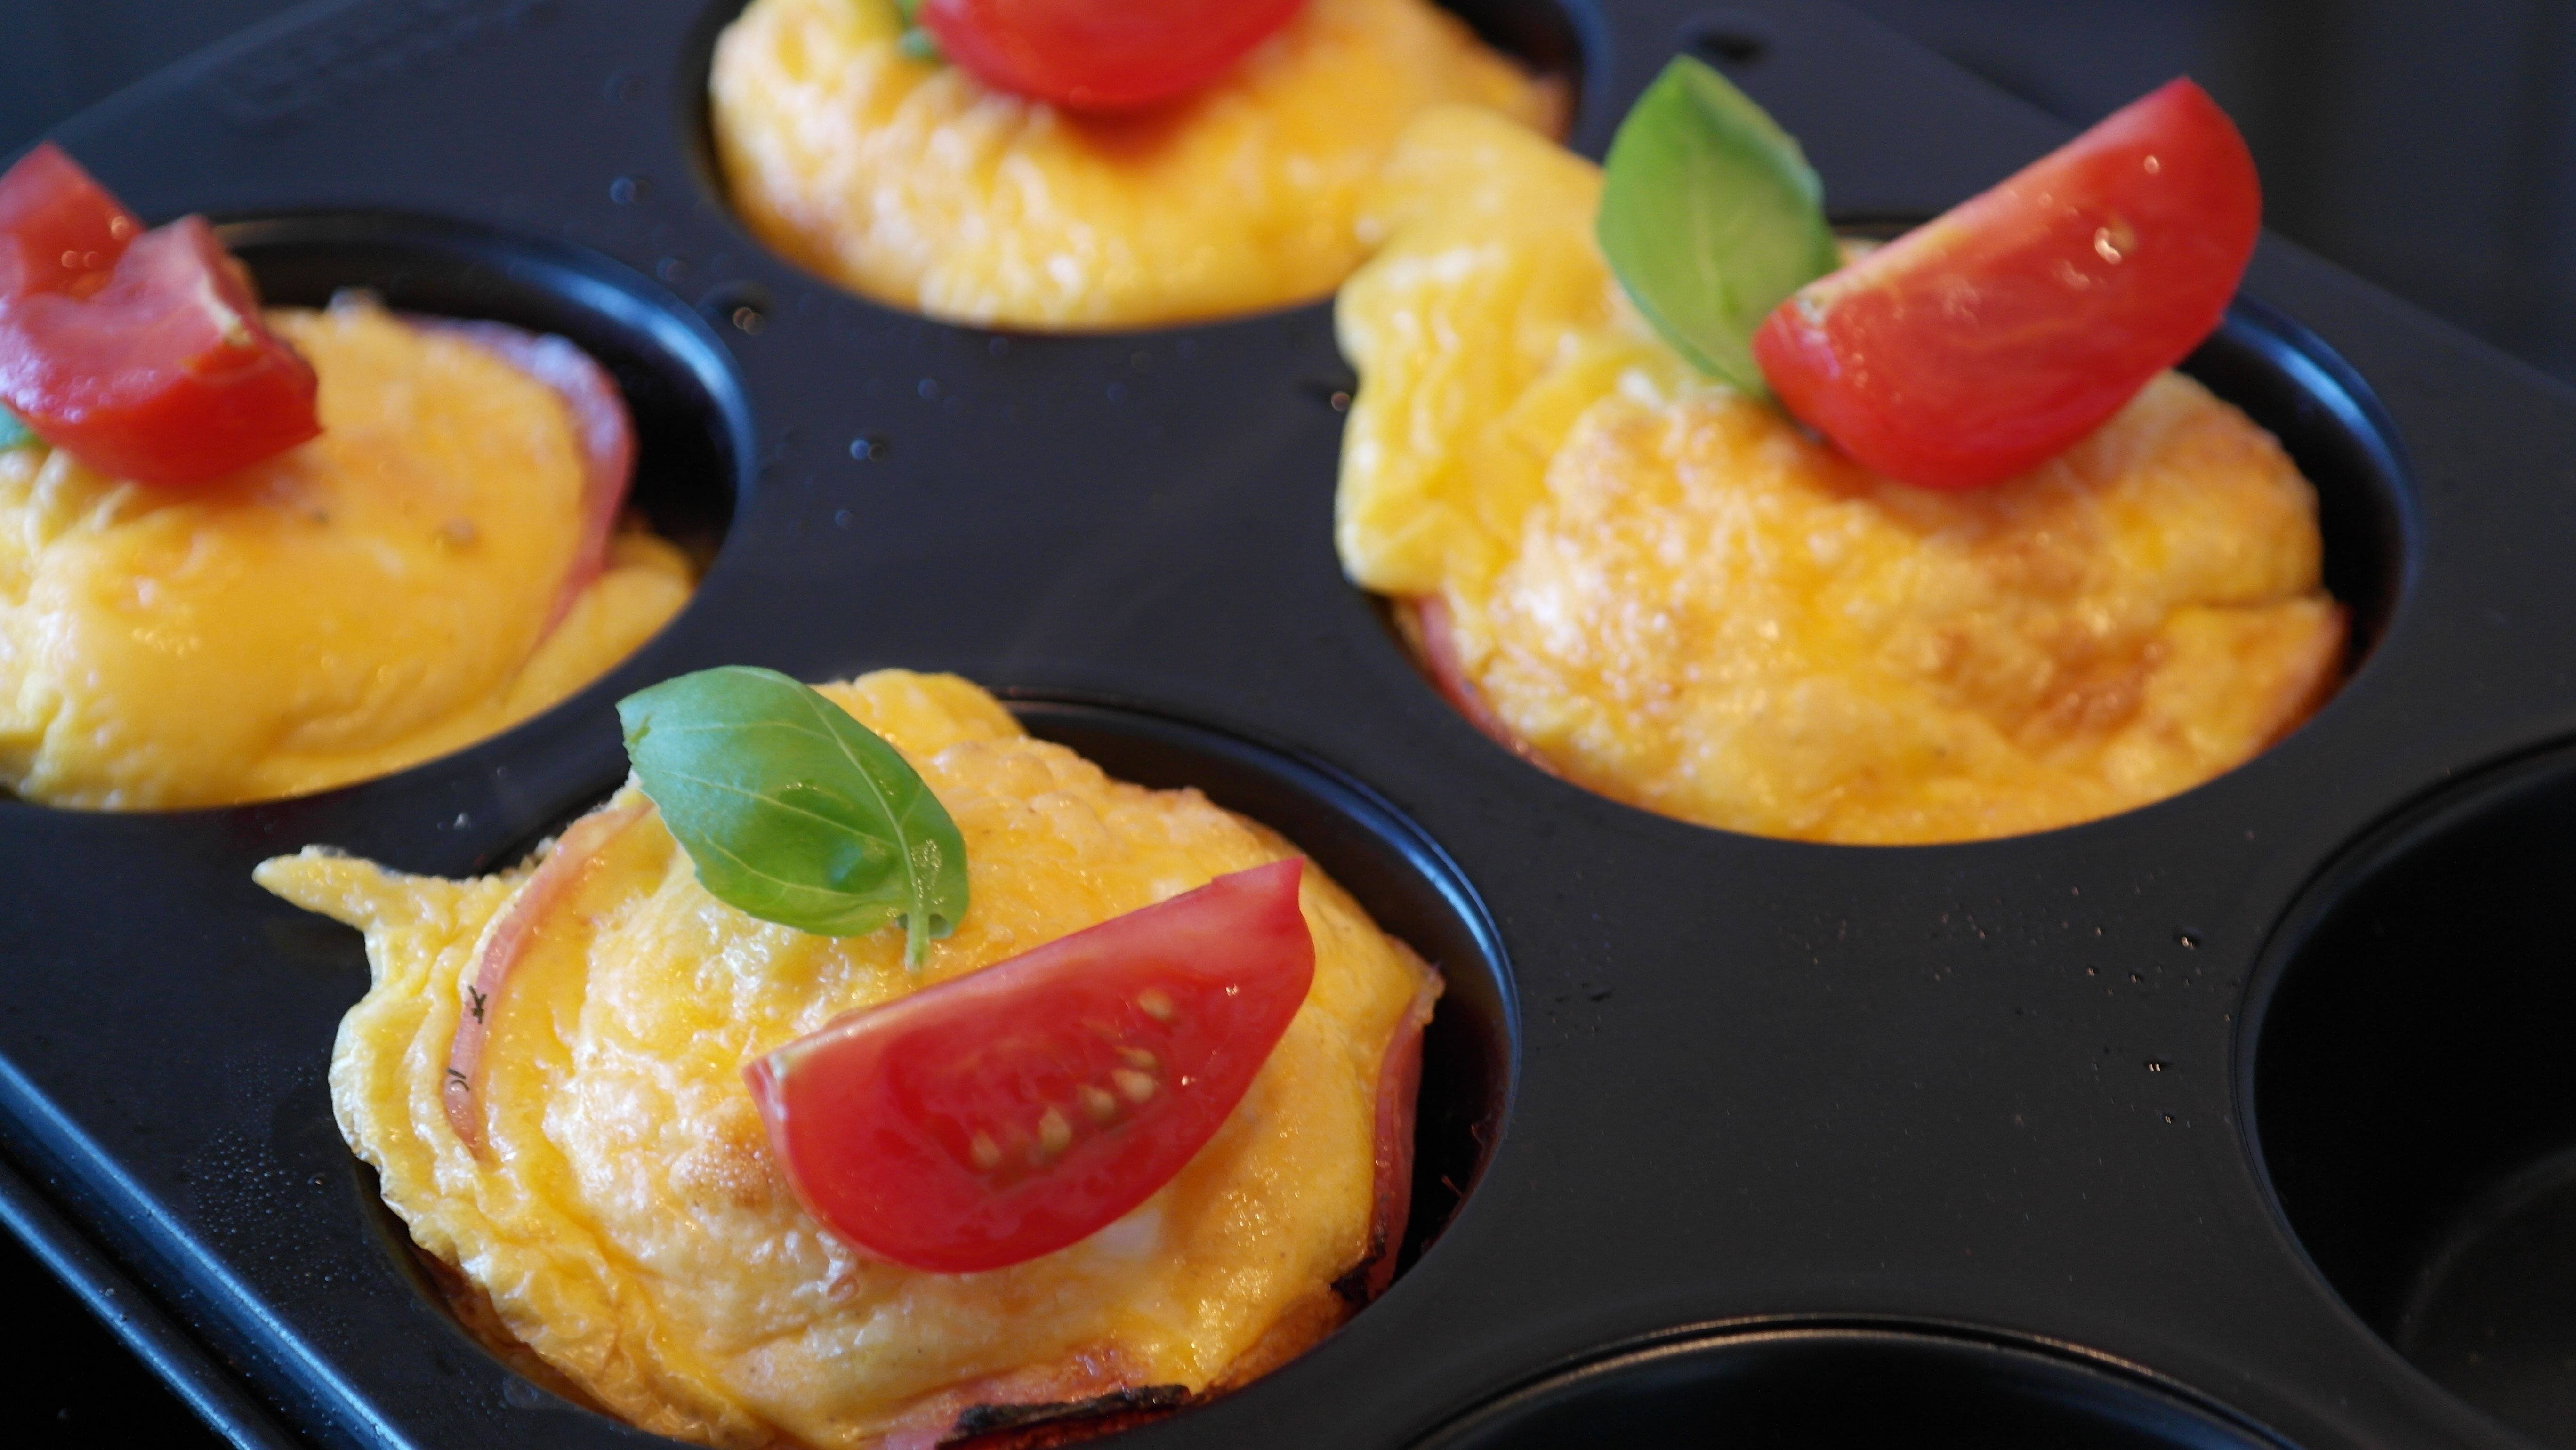
dish, meal, food, produce, breakfast, dessert, cuisine, delicious, egg, tomato, fried, ham, brunch, scrambled eggs, flowering plant, hors d oeuvre, egg muffin